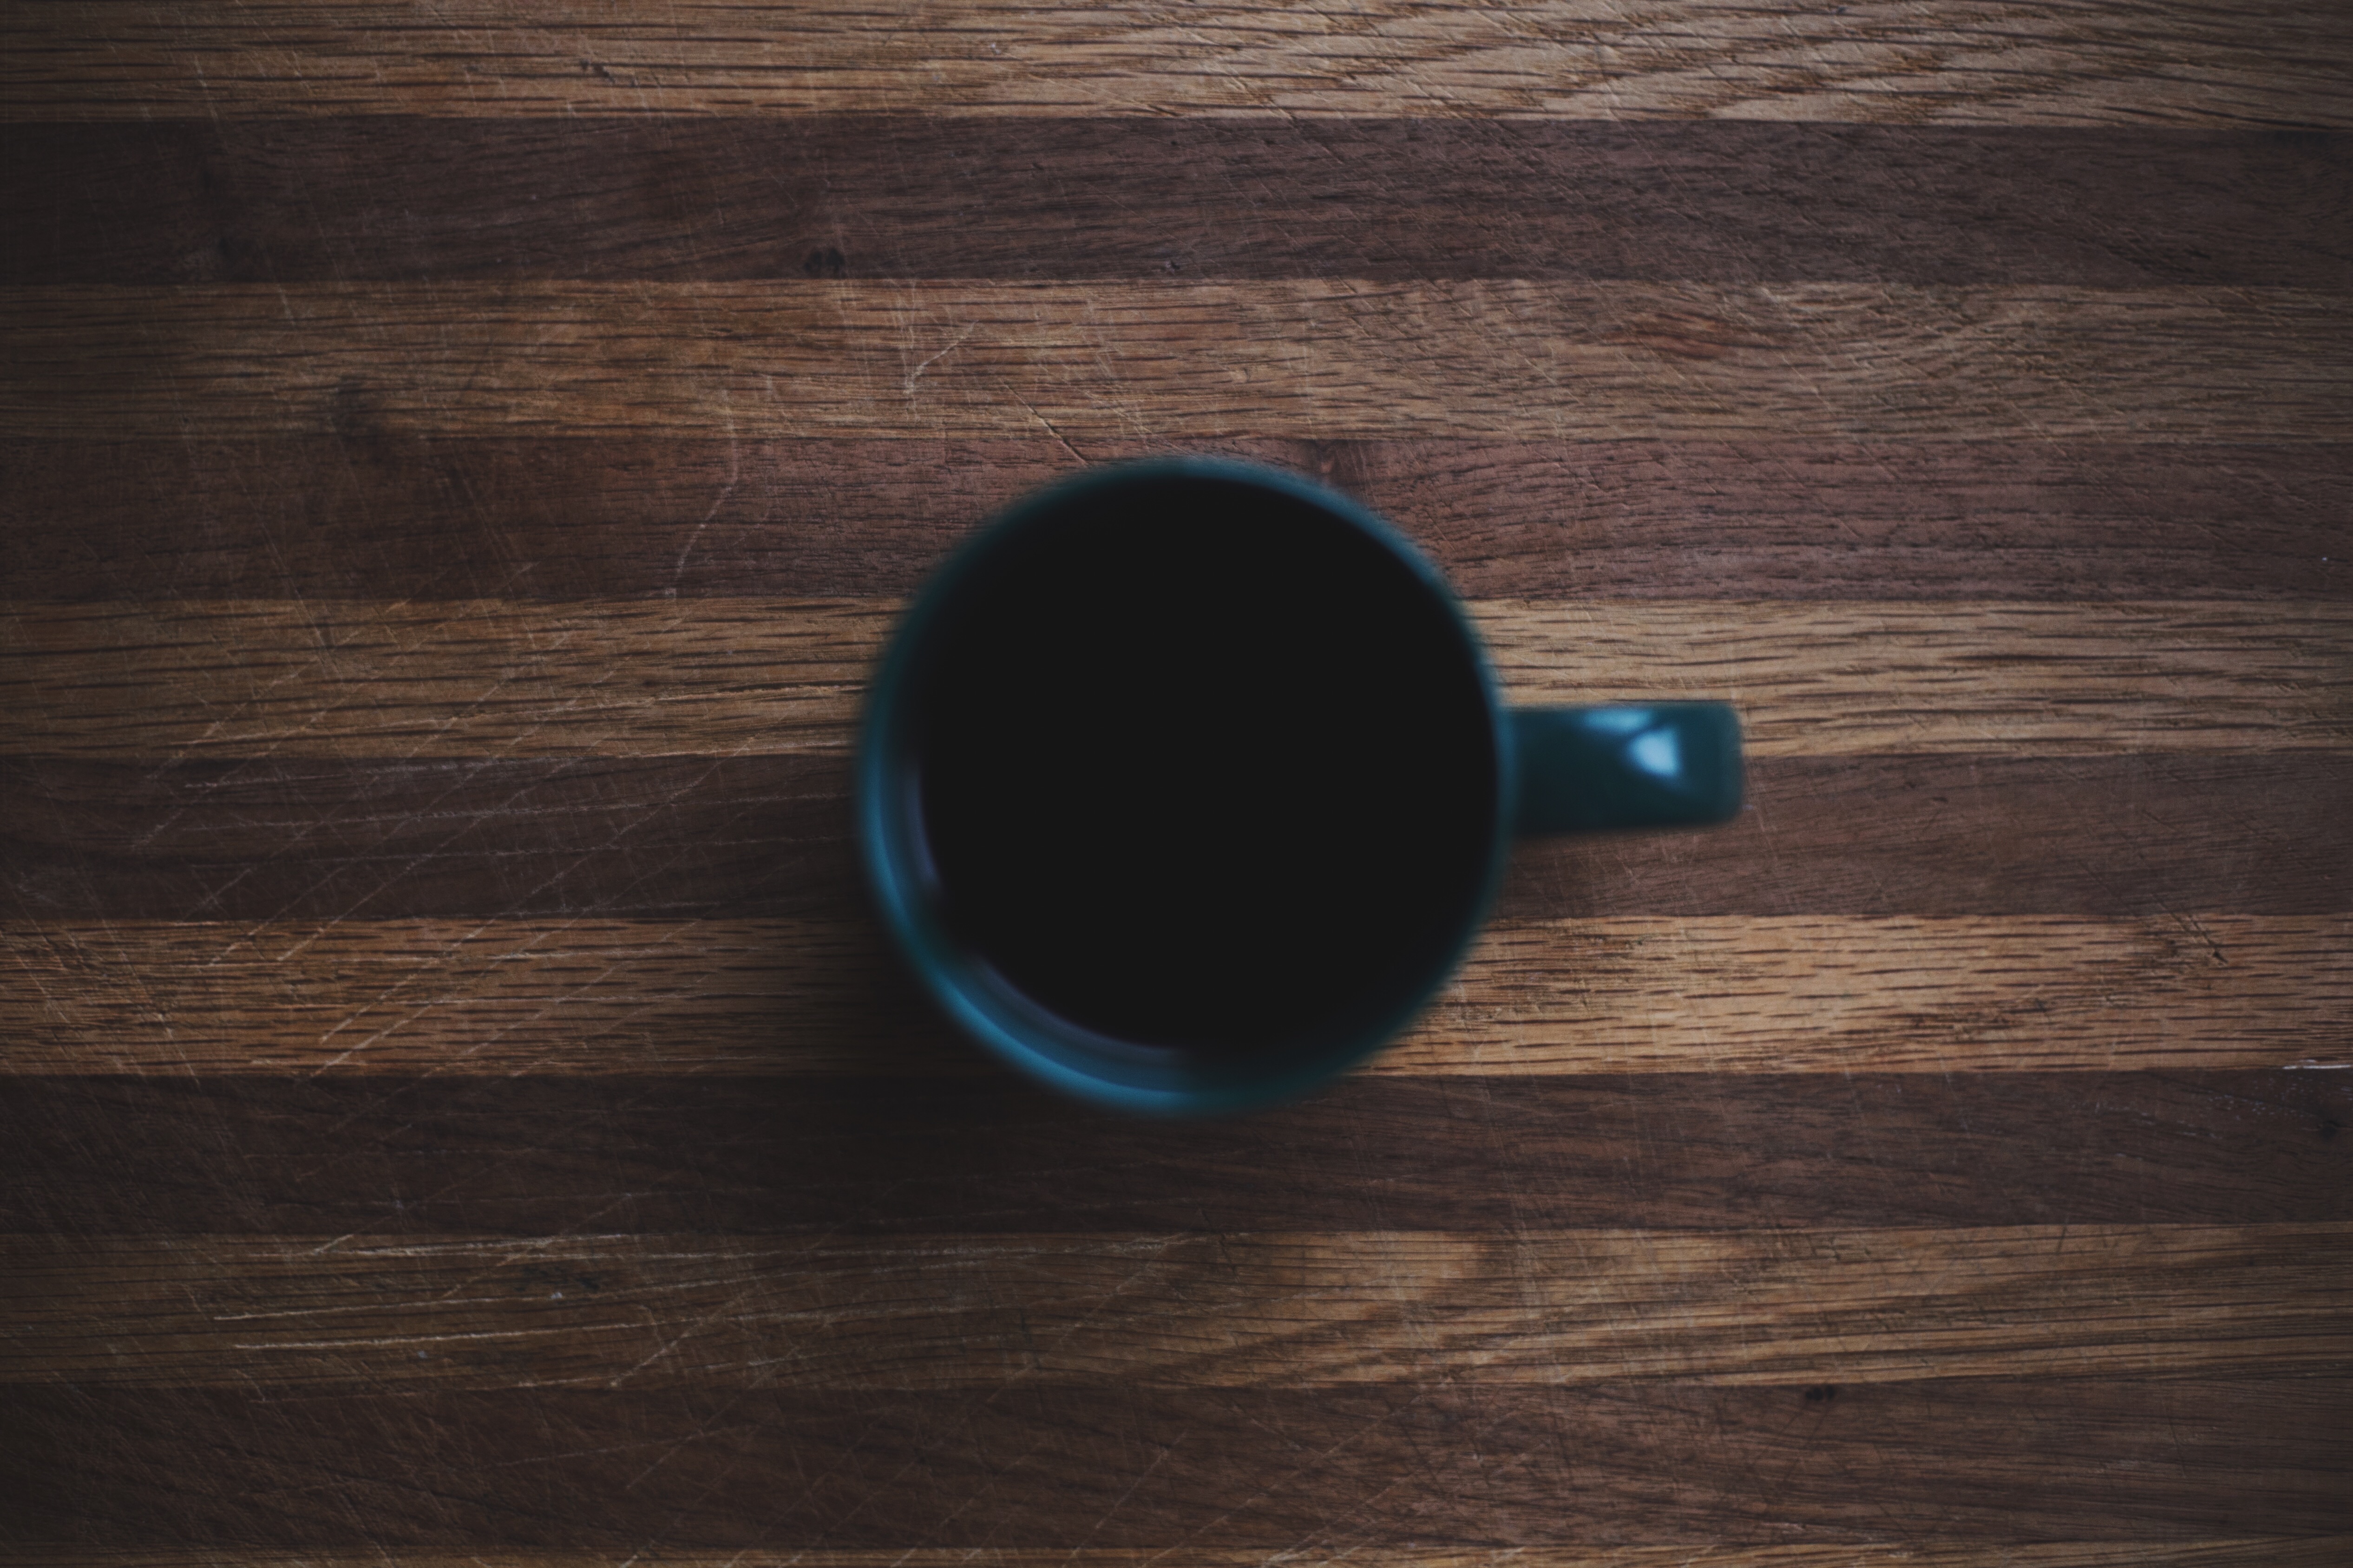
hand, wood, guitar, green, blue, black, circle, shape